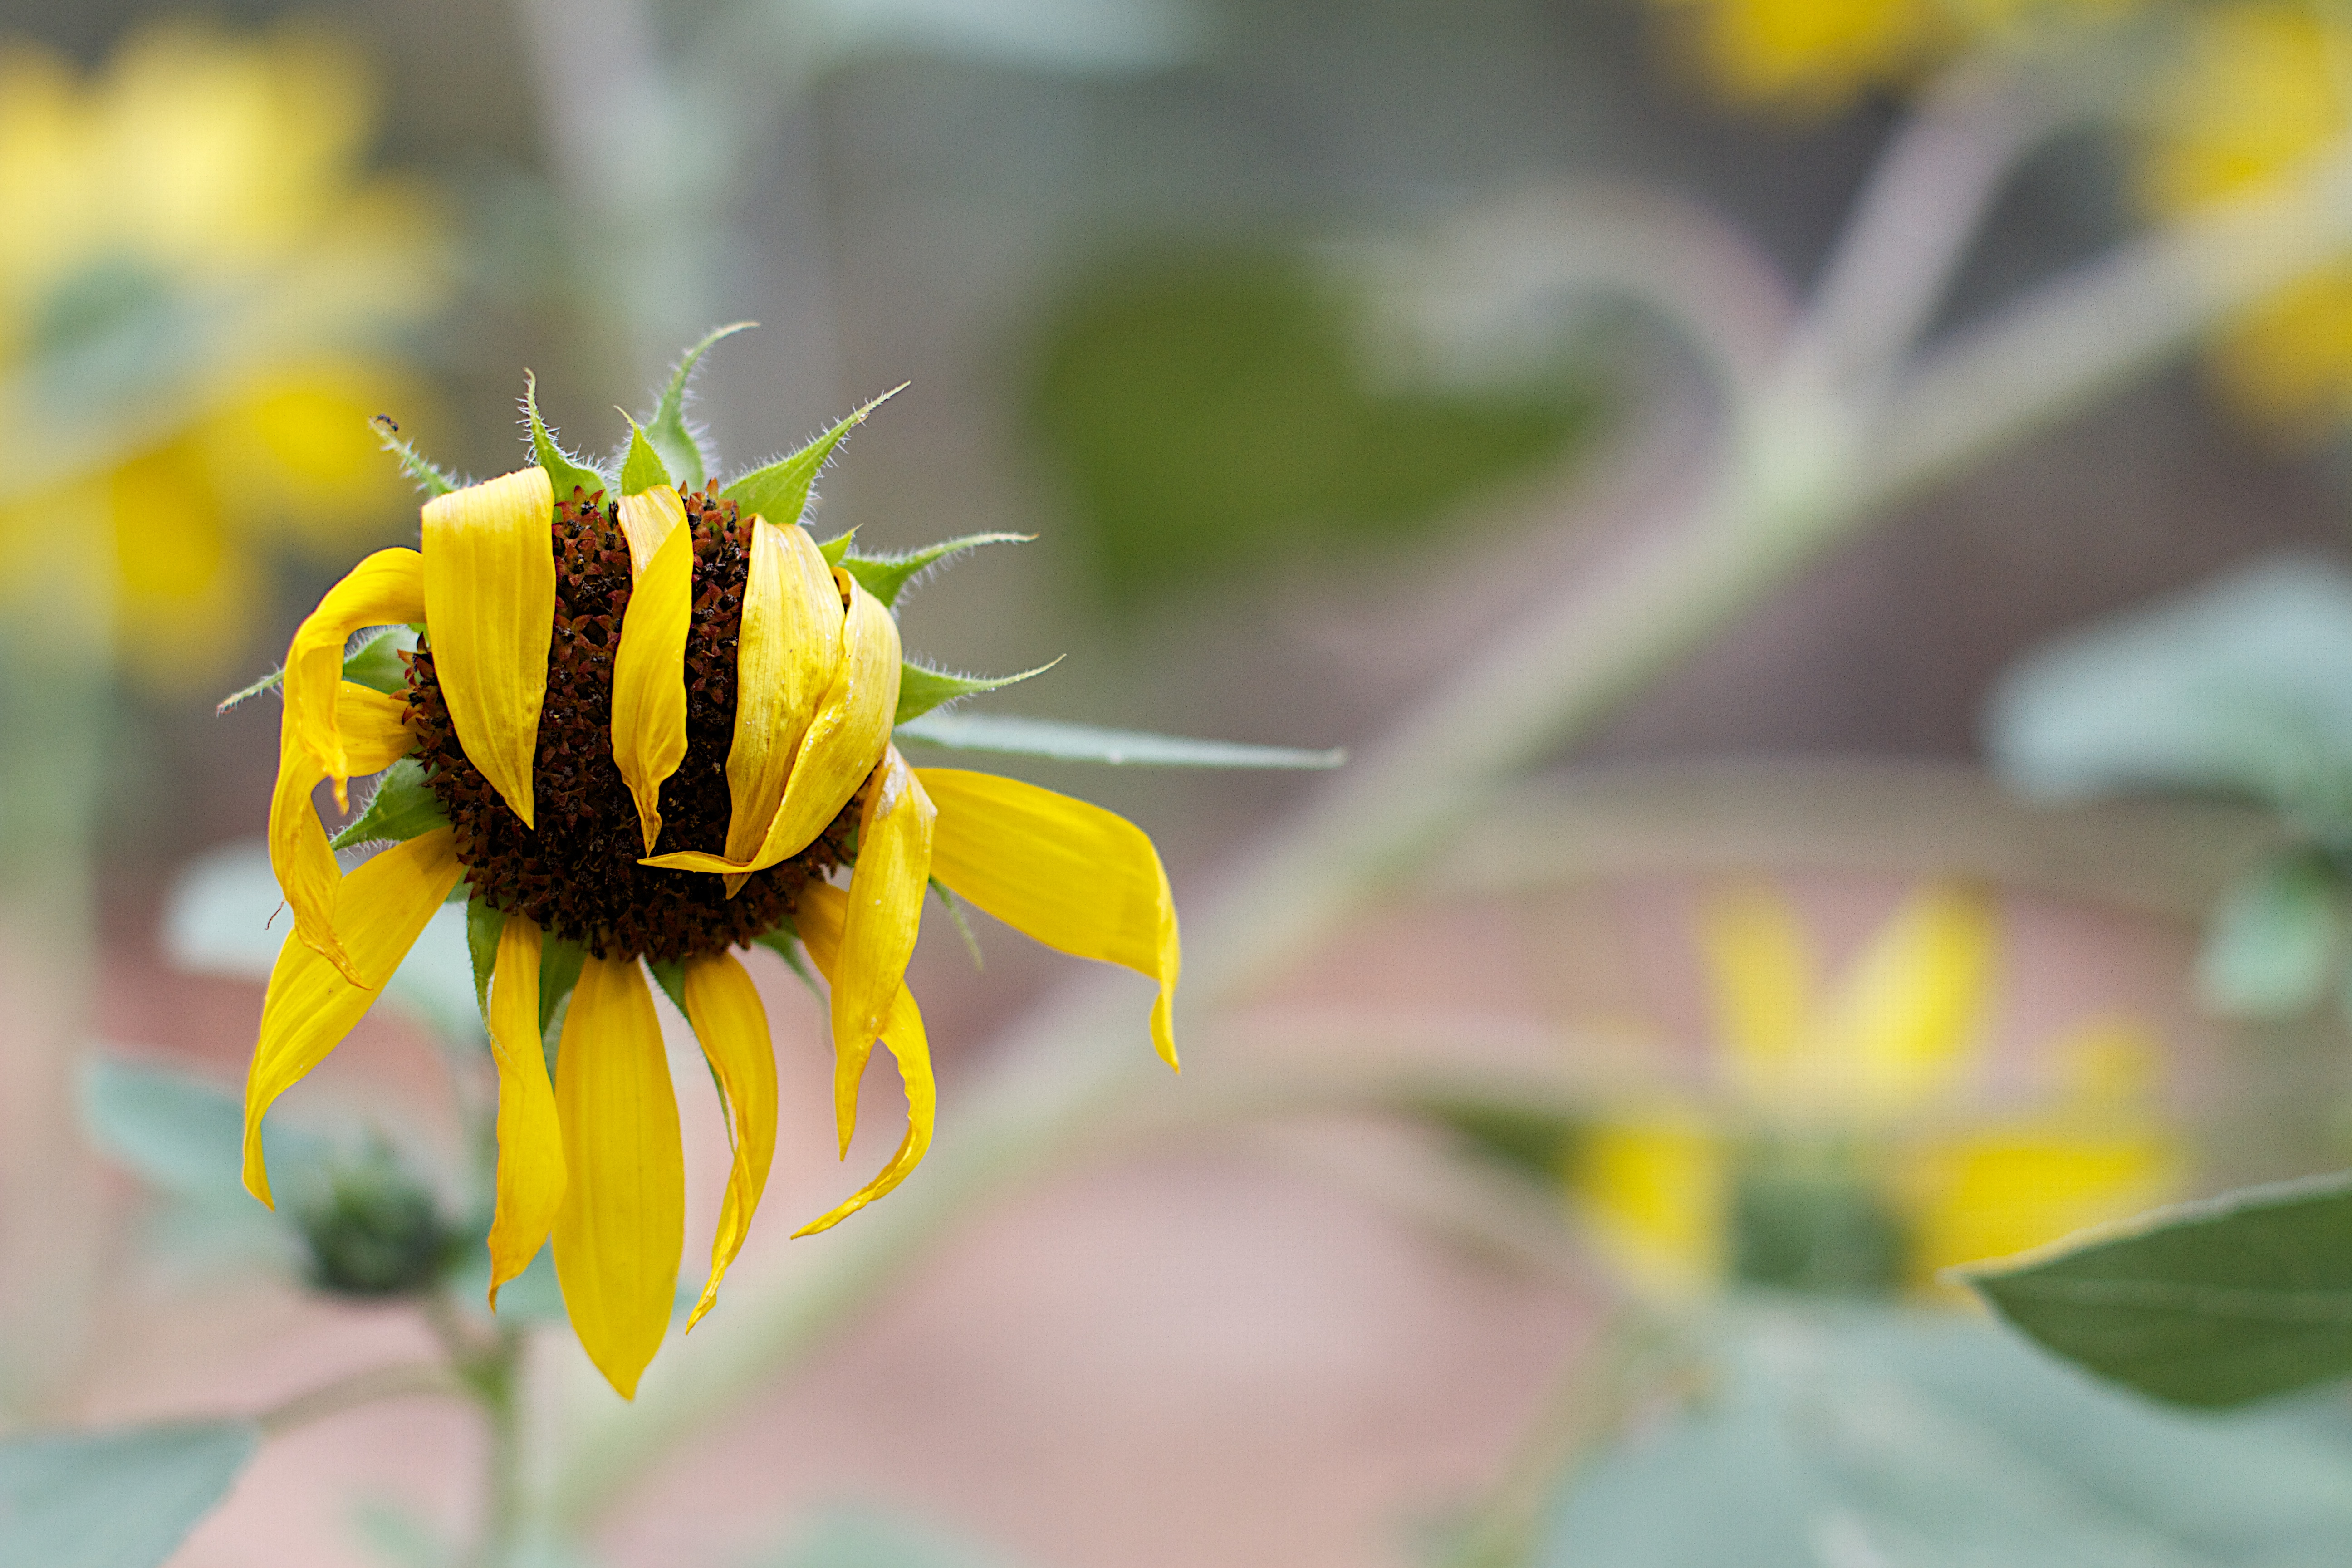
nature, blossom, plant, photography, leaf, flower, petal, pollen, green, insect, botany, yellow, flora, fauna, sunflower, invertebrate, wildflower, close up, bee, seedforward, nectar, macro photography, flowering plant, honey bee, daisy family, plant stem, land plant, membrane winged insect